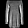
Label: Dress